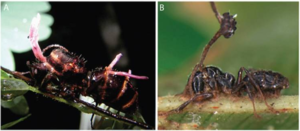
(A) reine Camponotus zombie (B) ouvrière Camponotus zombie
Ophiocordyceps unilateralis est un champignon entomopathogène parasitant les fourmis de la tribu des Camponotini, découvert en 1859 par le naturaliste Alfred Russel Wallace. Présent en milieu forestier tropical, notamment sur les feuilles en décomposition, ce champignon ascomycète de la famille des Ophiocordycepitaceae infecte la fourmi en altérant ses schèmes de comportement, la pathogenèse complète l'incitant à quitter son nid de canopée et ses milieux de prospections habituels pour préférer le sol forestier, dont l'humidité et la température sont plus propices à la croissance fongique. Au bout de 4 à 10 jours, l'hôte gagne les hauteurs pour s'attacher à la nervure principale d'une feuille, en s'y agrafant par ses mandibules, jusqu'à sa mort, après la reproduction quand les fructifications du champignon sortent de la tête de la fourmi en la faisant éclater. Un stipe pousse hors de la fourmi pour ensuite libérer les spores, qui iront contaminer d'autres victimes.